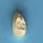
Maize quality: Bad